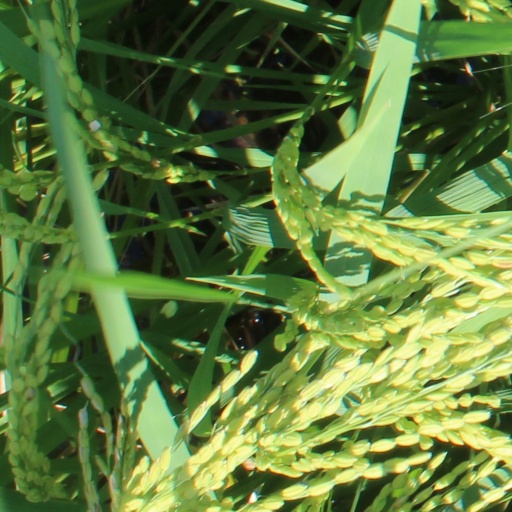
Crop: rice